USS Hornet (CV-12)

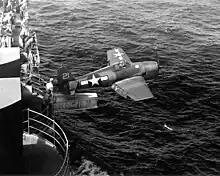
Grumman F6F-3 Hellcat fighter of VF-15 being catapulted from "Hornet" via the hangar catapult, 25 February 1944

The short-hull "Essex"es had a flight deck that was long and had a maximum width of . Below it was a hangar with a height of . The hangar was connected to the flight deck by three aircraft elevators, two in the flight deck and a folding one on the port side of the flight deck, abreast the island. Catapult arrangements for the early "Essex"s varied between ships; "Hornet" was built with a single hydraulic catapult on the forward part of the flight deck and another was fitted transversely on the hangar deck. All of the "Essex"s were fitted with arresting gear to allow them to land aircraft over both the stern and the bow.